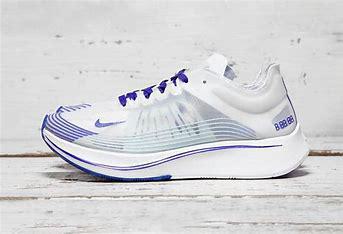
Brand: Nike
Model: Zoom Fly SP